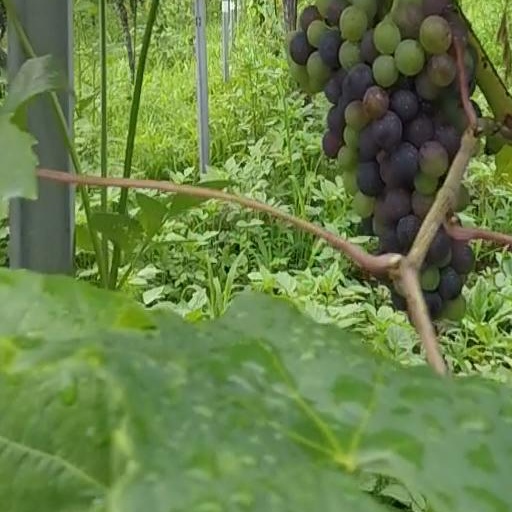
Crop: grape